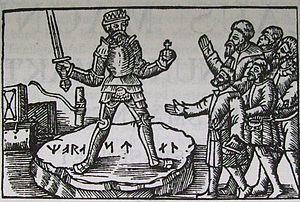
Les Pierres de Mora, est un lieu historique situé à Östunavägen le territoire de la commune de Knivsta, en Suède, où les rois de Suède étaient élus jusqu'en 1457. Il s'agit d'un ensemble de pierres — aujourd'hui détruit — sur lesquelles le roi élu était acclamé par l'assemblée, le nouveau roi se tenant sur la pierre principale, la Pierre de Mora. L'origine de cette tradition est inconnue.